François Trinh-Duc

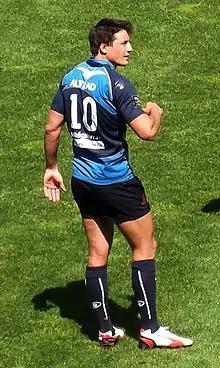

François Trinh-Duc (born 11 November 1986) is a former French rugby union player. Trinh-Duc's regular position was as a fly-half or inside centre.